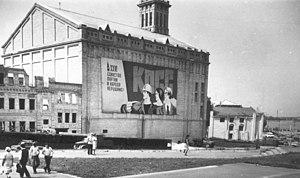
Moulins Brodsky, Kiev, Ukraine.
Les Moulins Brodsky sont les plus grandes installallations minotières de Kiev pendant la fin de l'empire russe, de 1857 à 1920. Le seul vestige ayant survécu jusqu'à présent est un imposant silo à grain qui domine la place des postes du quartier de Podil sur les bords du Dniepr.